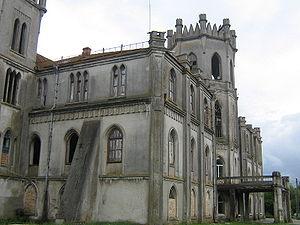
Les monastères d'Ukraine dépendent principalement des cinq églises qui coexistent en Ukraine :